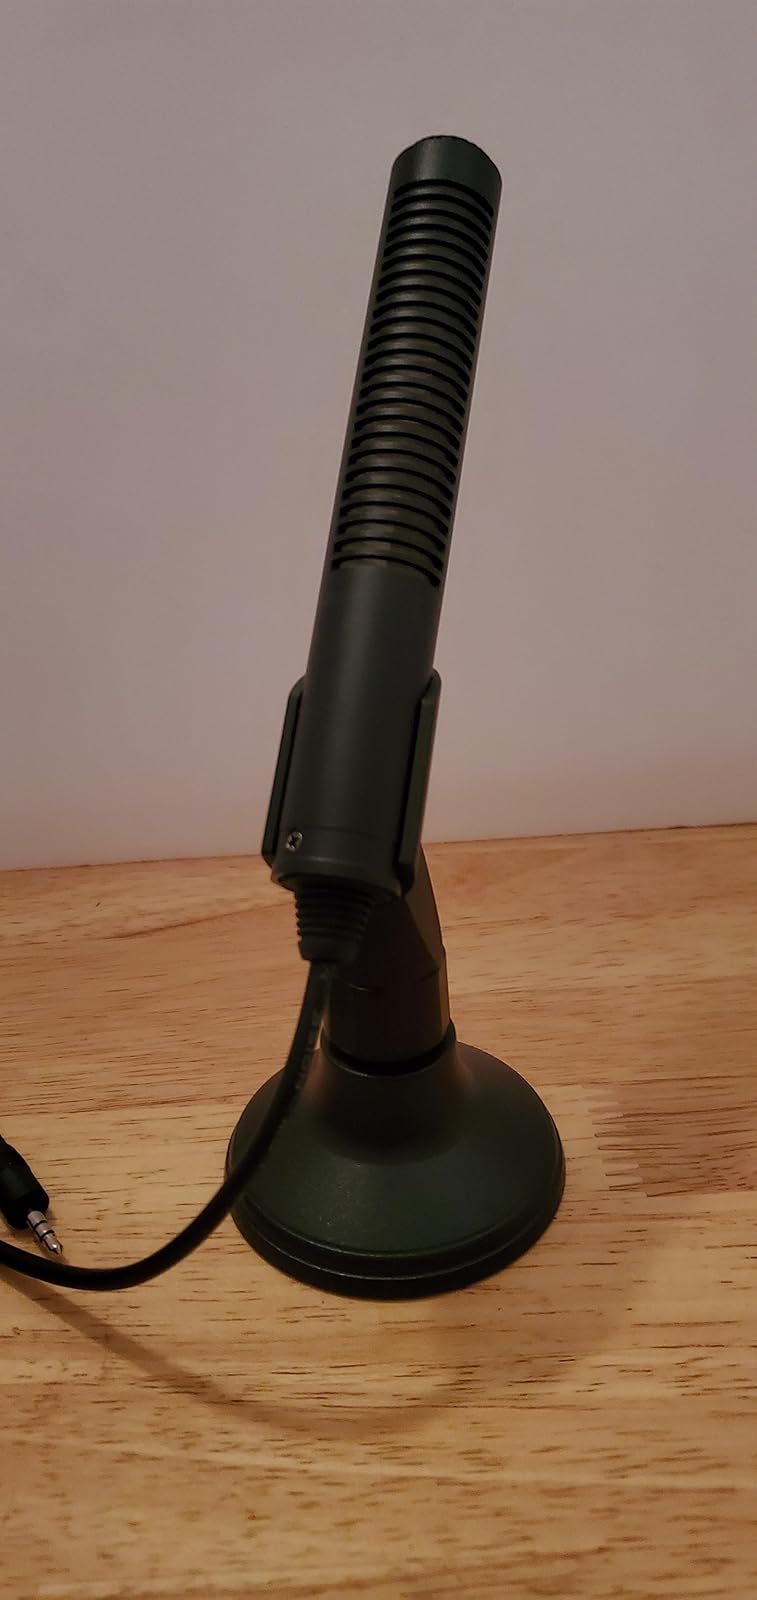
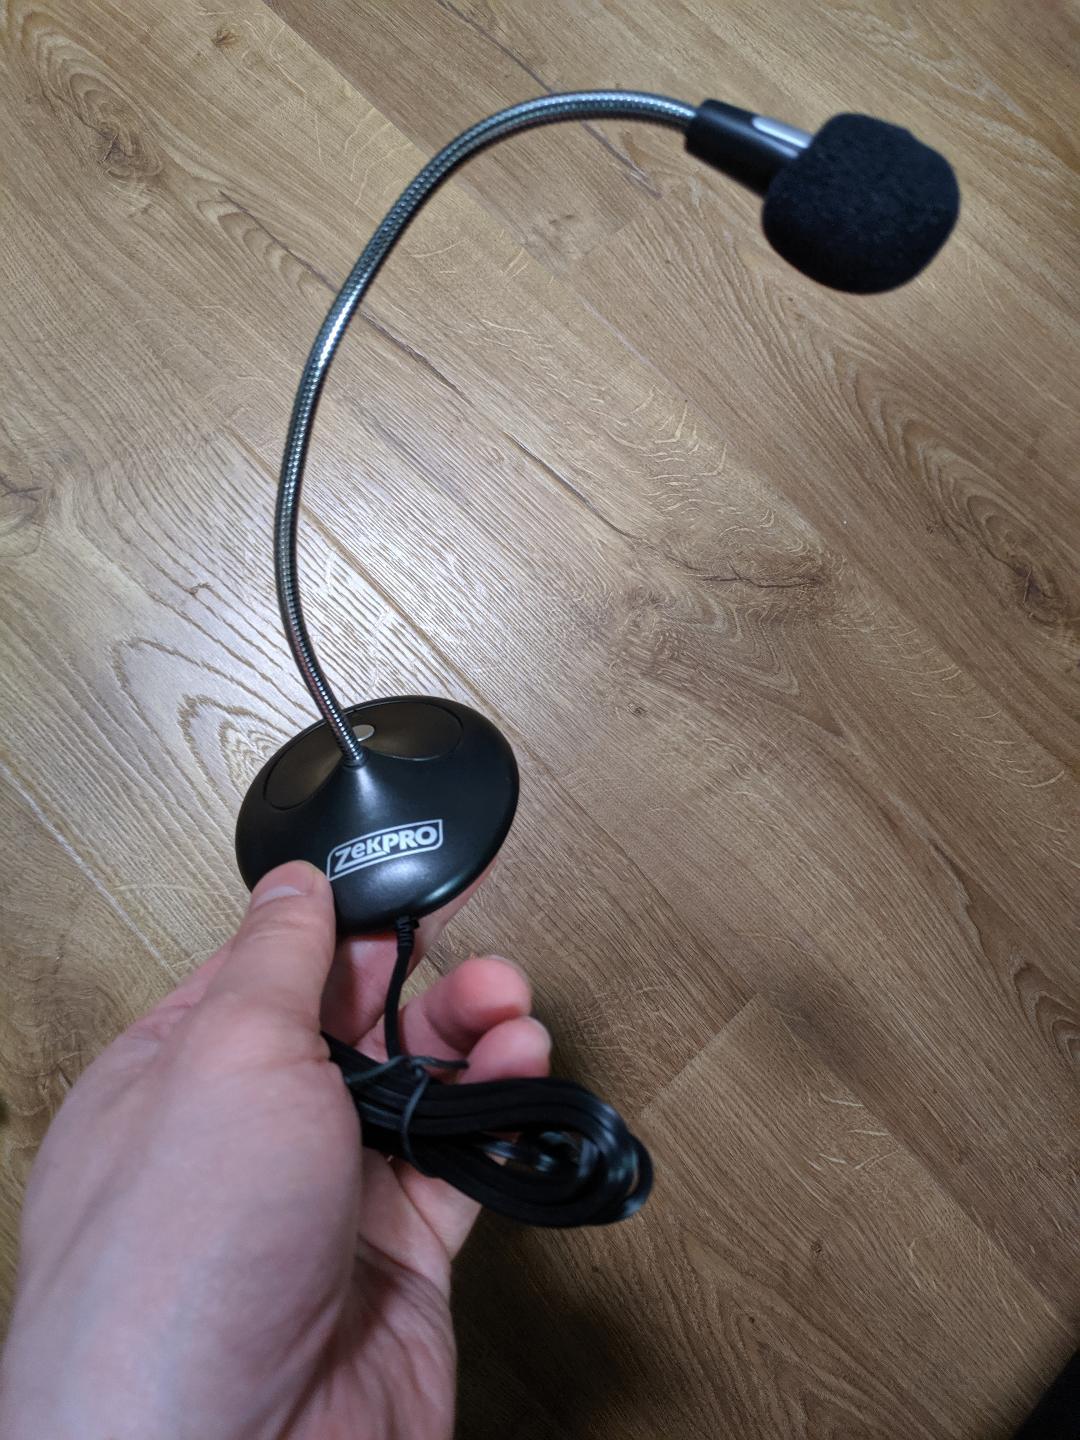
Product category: microphone
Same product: no